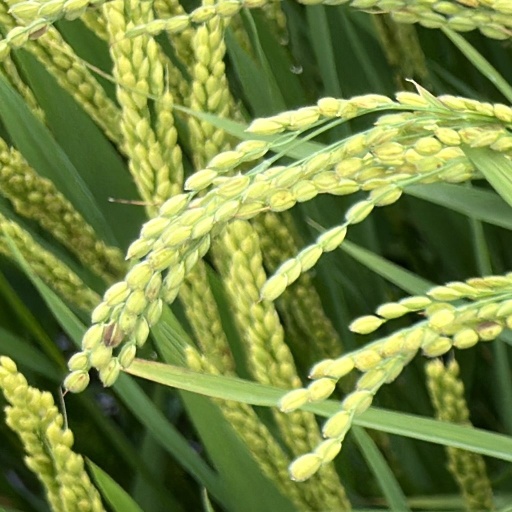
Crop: rice